Rabbit Test (film)

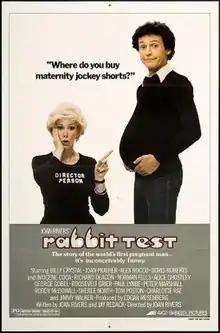
Theatrical release poster

Rabbit Test is a 1978 American comedy film about the world's first pregnant man, directed and co-written by Joan Rivers and starring Billy Crystal in his film debut.